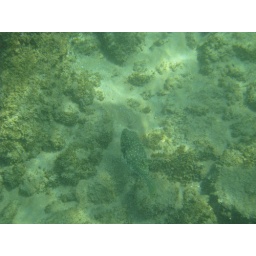
taken while snokeling off Maui. taken while snokeling off Maui. Some off a boat near Molikini and some off beach near 4 Seasons at Waileia. taken while snokeling off Maui. Some off a boat near Molikini and some off beach near 4 Seasons at Waileia.